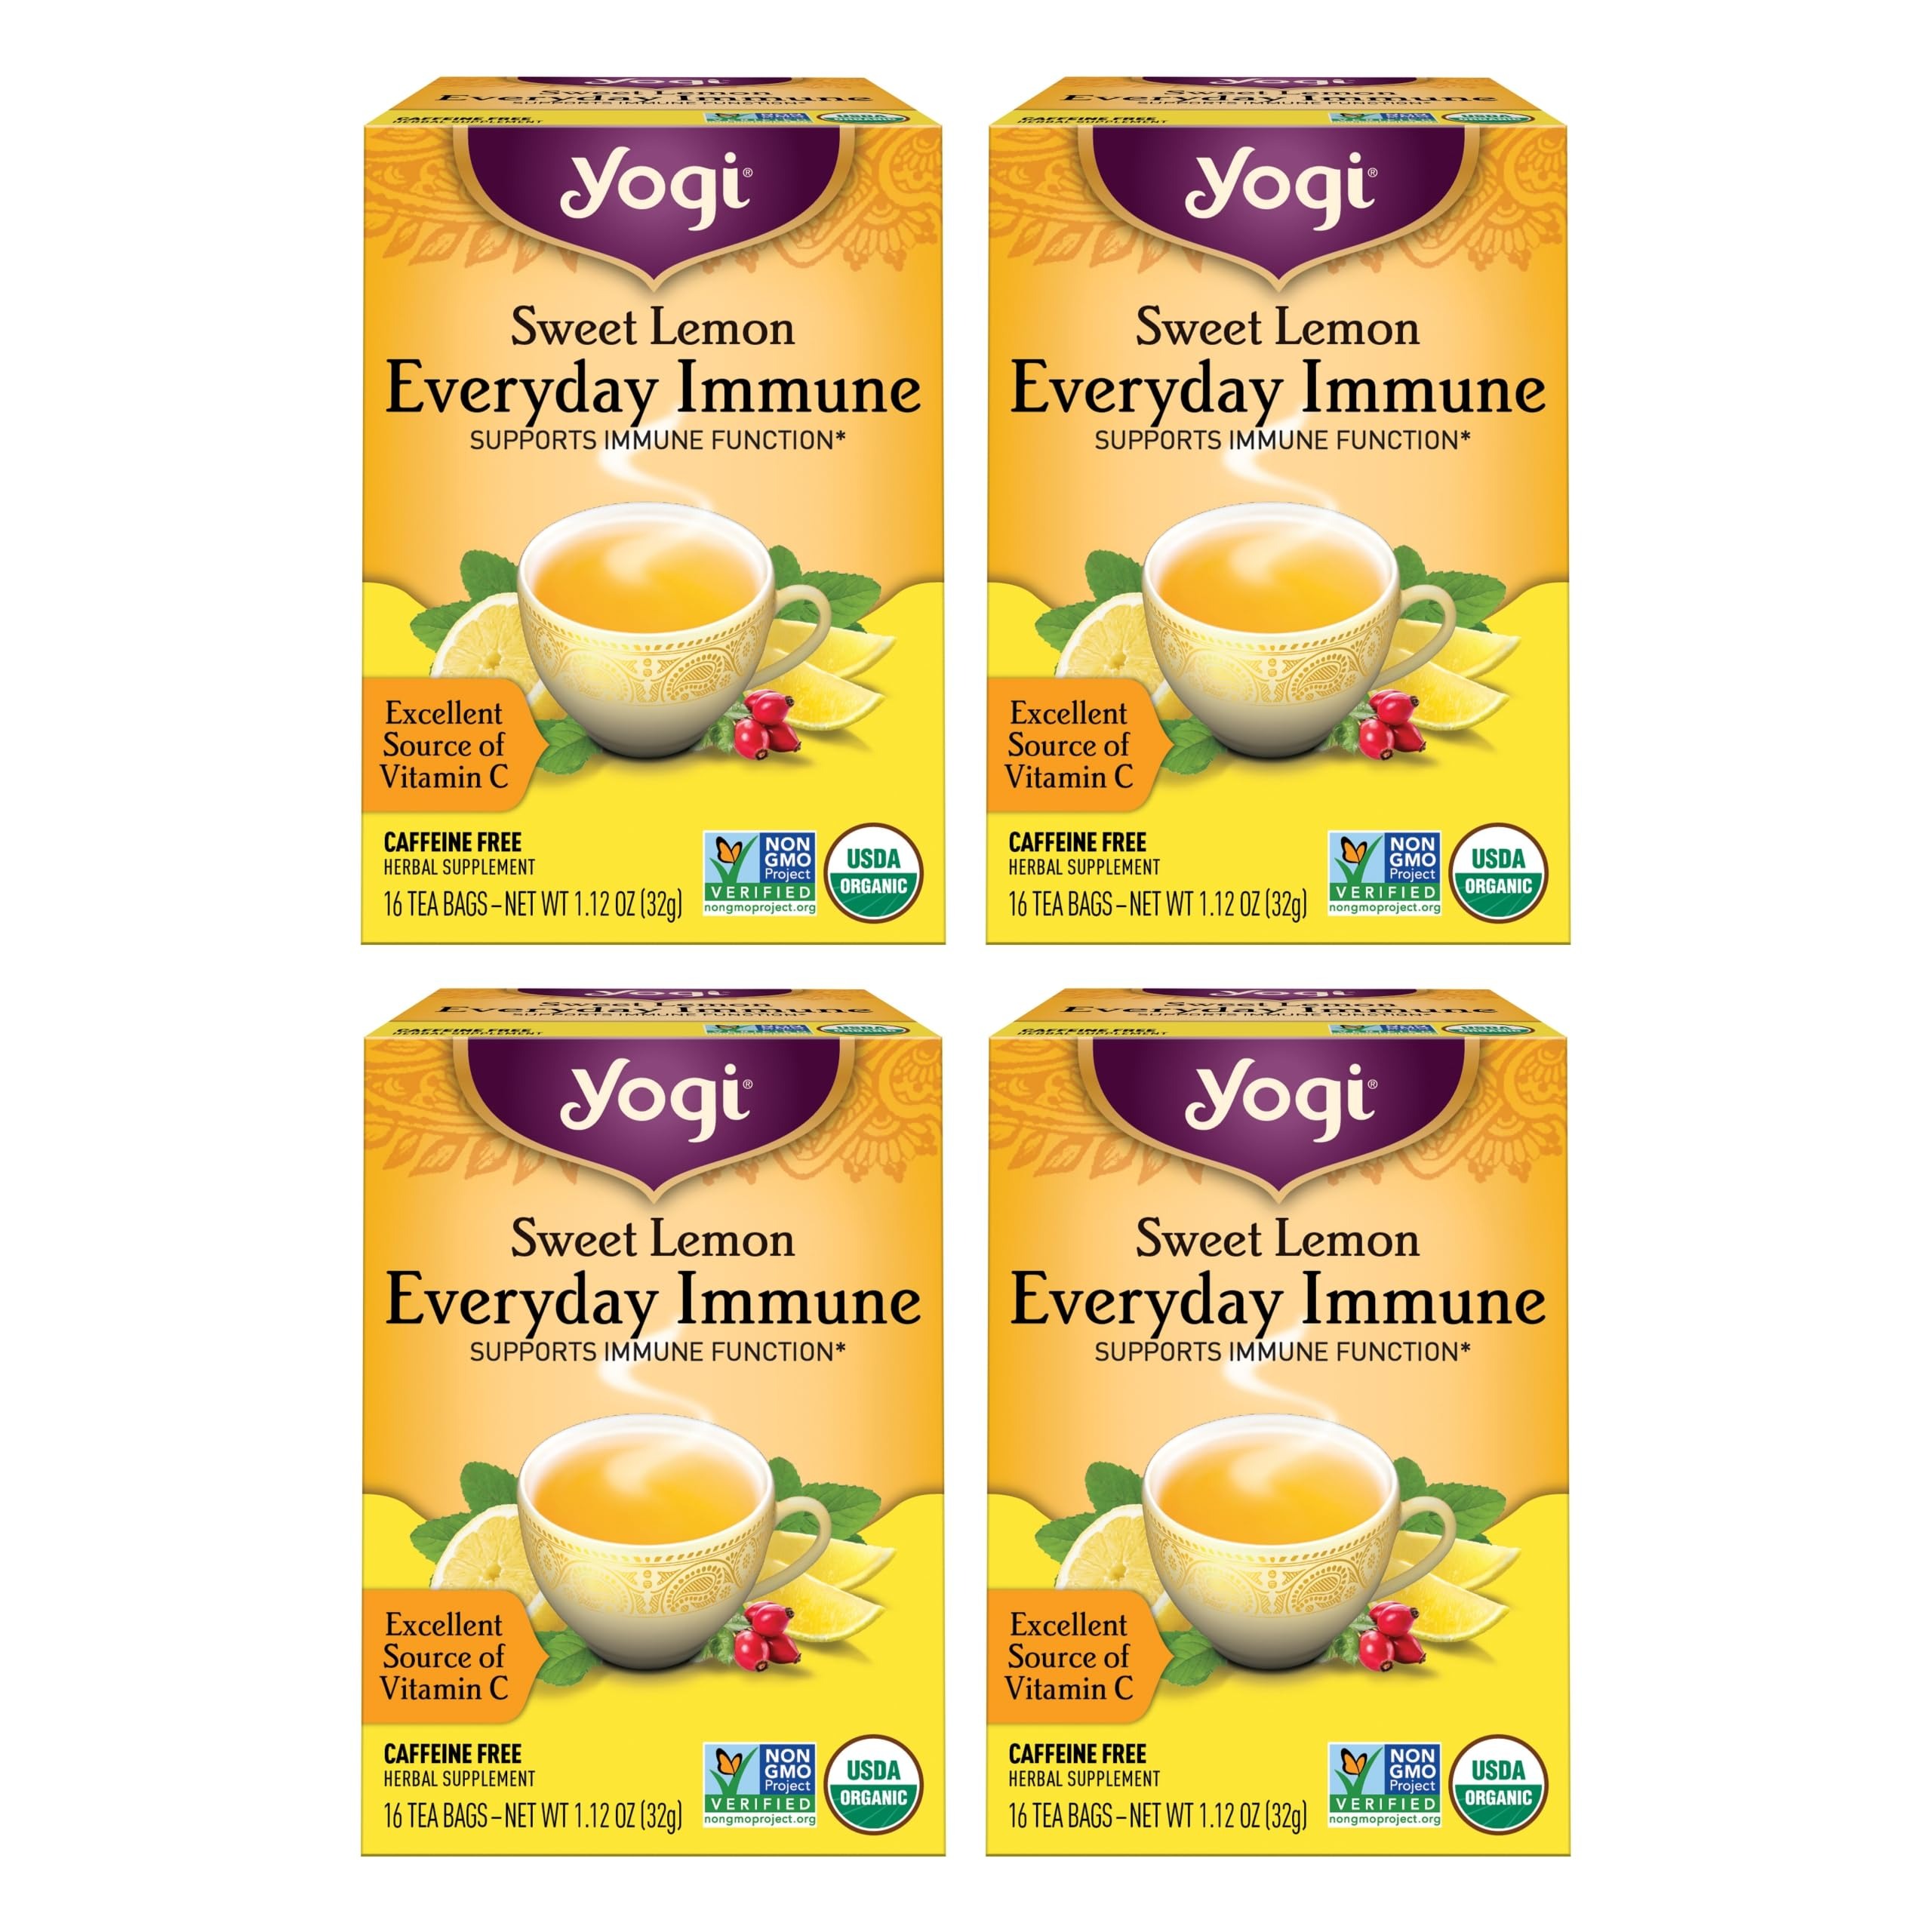
Item Name: Yogi Tea Sweet Lemon Everyday Immune Tea - 16 Tea Bags per Pack (4 Packs) - Daily Immune Support Tea - Delicious Lemon Tea Bags - Includes Tulsi, Lemongrass, Rose Hip, Lemon Peel & More
Bullet Point 1: Immunity Tea: Our daily immune support tea combines Acerola Fruit, a South American superfruit and source of Vitamin C, with Tulsi Leaf and Rose Hips
Bullet Point 2: Immune Support Tea: This tea adds bright Lemongrass and Lemon Peel for zesty, citrus flavor; enjoy a daily cup to help revitalize your body and support the immune system
Bullet Point 3: Lemon Tea Bag Instructions: Bring water to boiling and steep the tea bag for 7 minutes; drink 3–4 cups daily
Bullet Point 4: Organic Tea Ingredients: This Yogi tea is vegan, USDA Organic, and NON-GMO, so you can be sure you're getting the best in every cup
Bullet Point 5: Uniquely Yogi: We believe in using the highest quality spices and botanicals, complementing them with intriguing, delightful flavors, qualities that make all of our teas uniquely Yogi
Product Description: Experience the vitality of Yogi Sweet Lemon Everyday Immune tea, an expertly crafted blend designed to support your immune system and revitalize your body. Each sip evokes a burst of zesty citrus flavor, thanks to the inclusion of Lemongrass and Lemon Peel.<br><br>Yogi Sweet Lemon Everyday Immune tea combines Acerola Fruit, a South American superfruit that's a source of Vitamin C, with Tulsi Leaf and Rose Hips. These ingredients are traditionally known for their immune support benefits, making this tea an excellent daily immune support tea.<br><br>Each box contains 16 individually wrapped Lemon tea bags, making it easy to have a cup of immunity tea wherever and whenever you need it. Enjoy Yogi's Sweet Lemon Everyday Immune tea and revitalize your body while relishing its enjoyable flavor.<br><br>For over five decades, we’ve been making delicious, functional teas inspired by the ancient holistic healing philosophy of Ayurveda. Our diverse tea selection supports everyday well-being with specialized herbal formulas thoughtfully blended for both health benefits and appealing flavor.<br><br> Yogi is a Certified B Corporation producing more than 40 tea blends from over 100 organic spices and botanicals sourced from around the globe. With every ingredient we source, and every tea bag we make, we strive to support environmental sustainability and social responsibility. We do so by following highly selective sourcing standards, performing rigorous quality tests, mandating environmentally sound farming practices, and partnering with local communities. Through such partnerships, we want to empower our entire tea ecosystem to live healthy, vibrant lives. It is our hope that our commitment to goodness shines through in every cup of Yogi tea.
Value: 64.0
Unit: Count

Price: 13.425